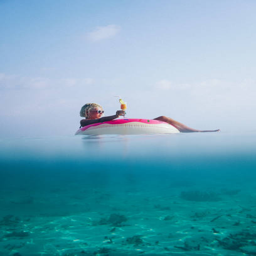
blonde woman floating in the ocean